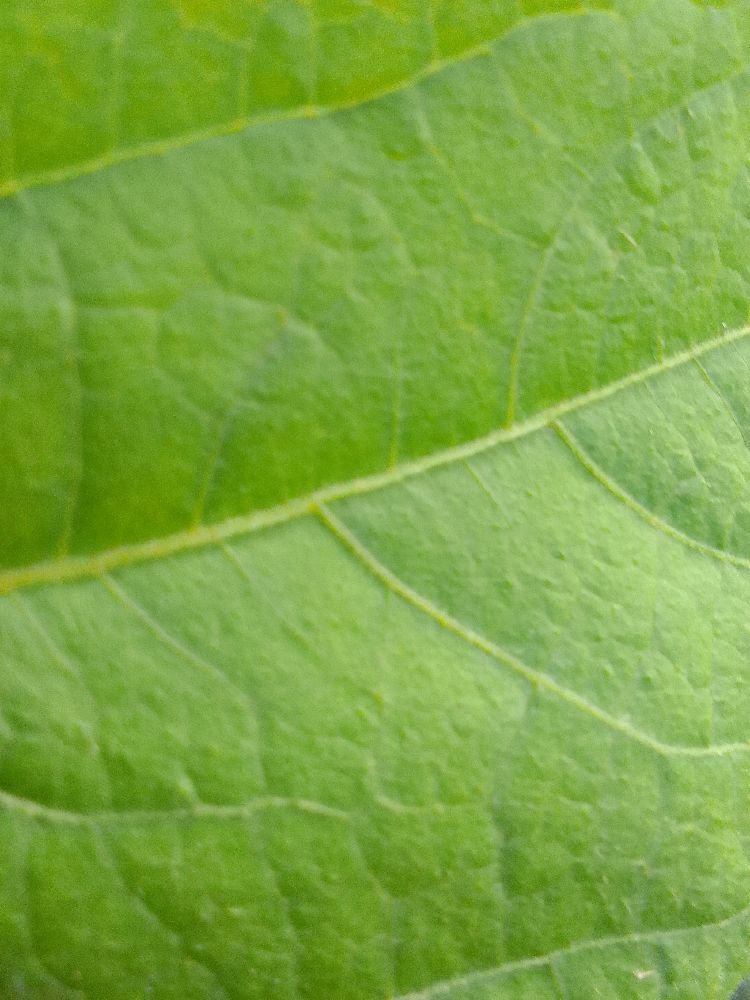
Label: healthy